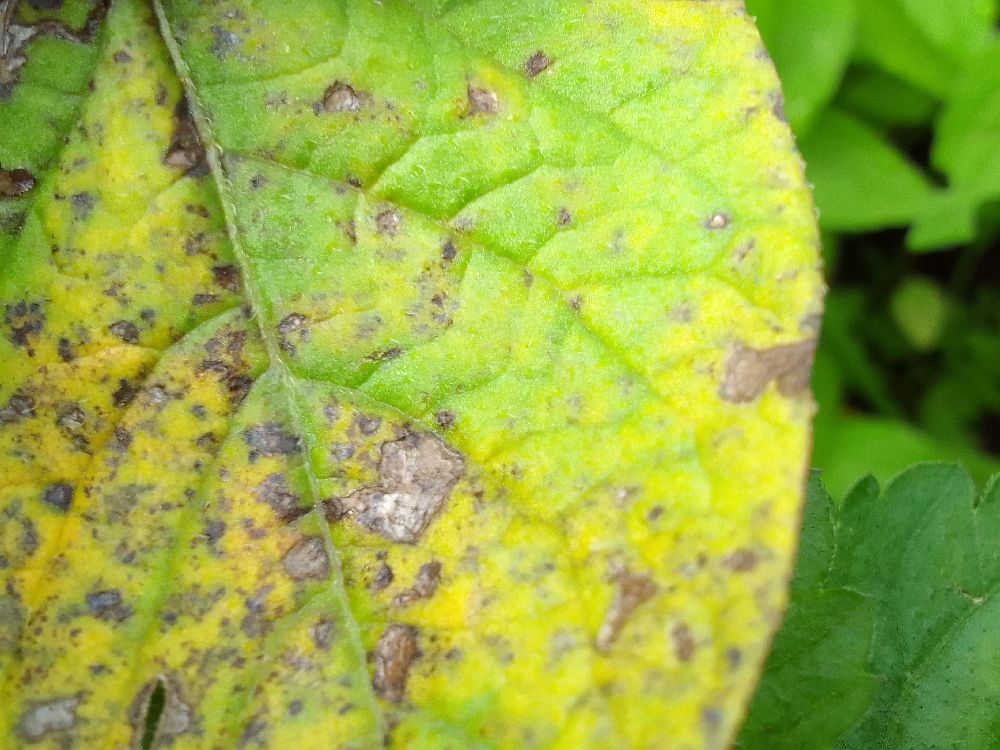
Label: Early blight